Mexico–Venezuela relations

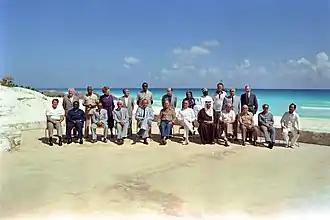
Venezuelan President Luis Herrera Campins attending the North–South Summit in Cancún, 1981.

Both Mexico and Venezuela share a common history in the fact that both nations were once part of the Spanish Empire. During the Spanish colonial period, Mexico was then known as Viceroyalty of New Spain and the capital being Mexico City while what became nowadays Venezuela was known then as the Captaincy General of Venezuela with Caracas as its capital. In 1810, both Mexico and Venezuela began their independence processes from Spain with each nation finally obtaining independence in 1821 and 1830, respectively. Soon after obtaining independence, Emperor Agustín de Iturbide of Mexico contacted President Simón Bolívar by informing him of his ascension to the Mexican throne and telling him of his personal admiration for Bolívar after learning about his heroic valor and successful military campaigns. In 1831, both nations formally established diplomatic relations when Venezuela became independent after breaking from the Gran Colombia.